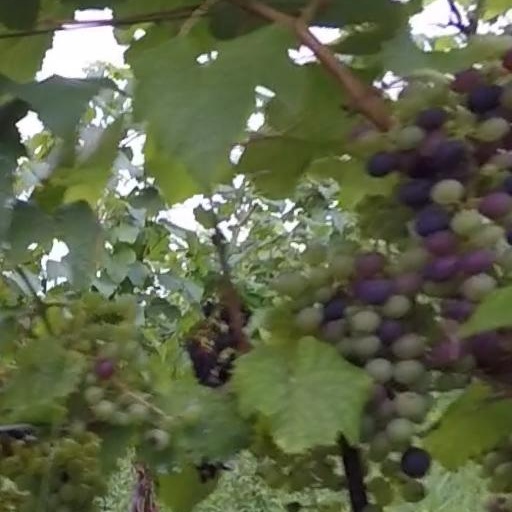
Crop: grape